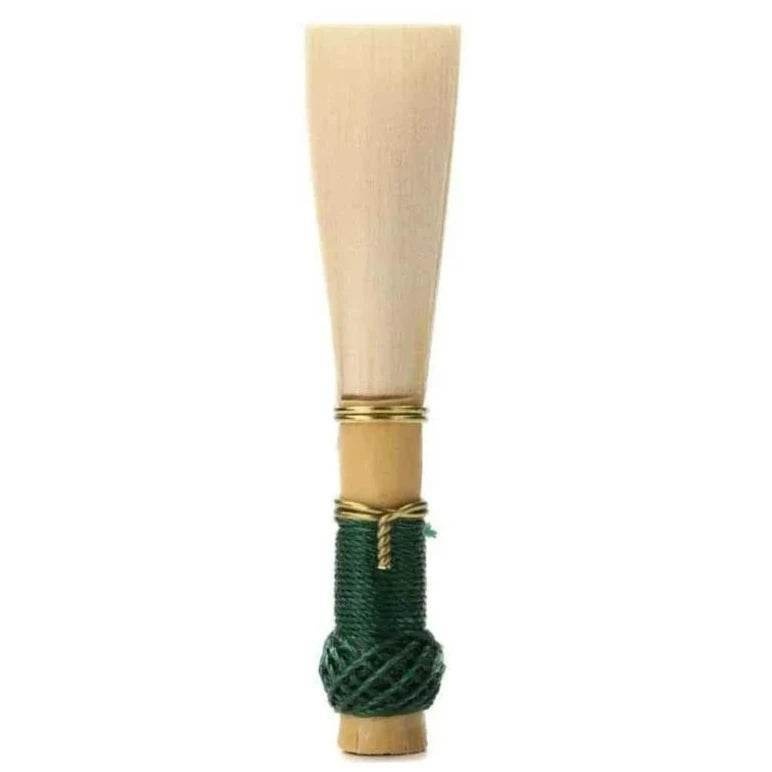
JONES J201M Medium Bassoon Reed
Made of the finest French cane, Jones reeds are sorted, selected, and processed by skilled craftsmen. The reeds are then created using the world's most advanced reed machinery.
Brand: Jones
Category: Arts & Entertainment > Hobbies & Creative Arts > Musical Instrument & Orchestra Accessories > Woodwind Instrument Accessories > Bassoon Accessories > Bassoon Reeds